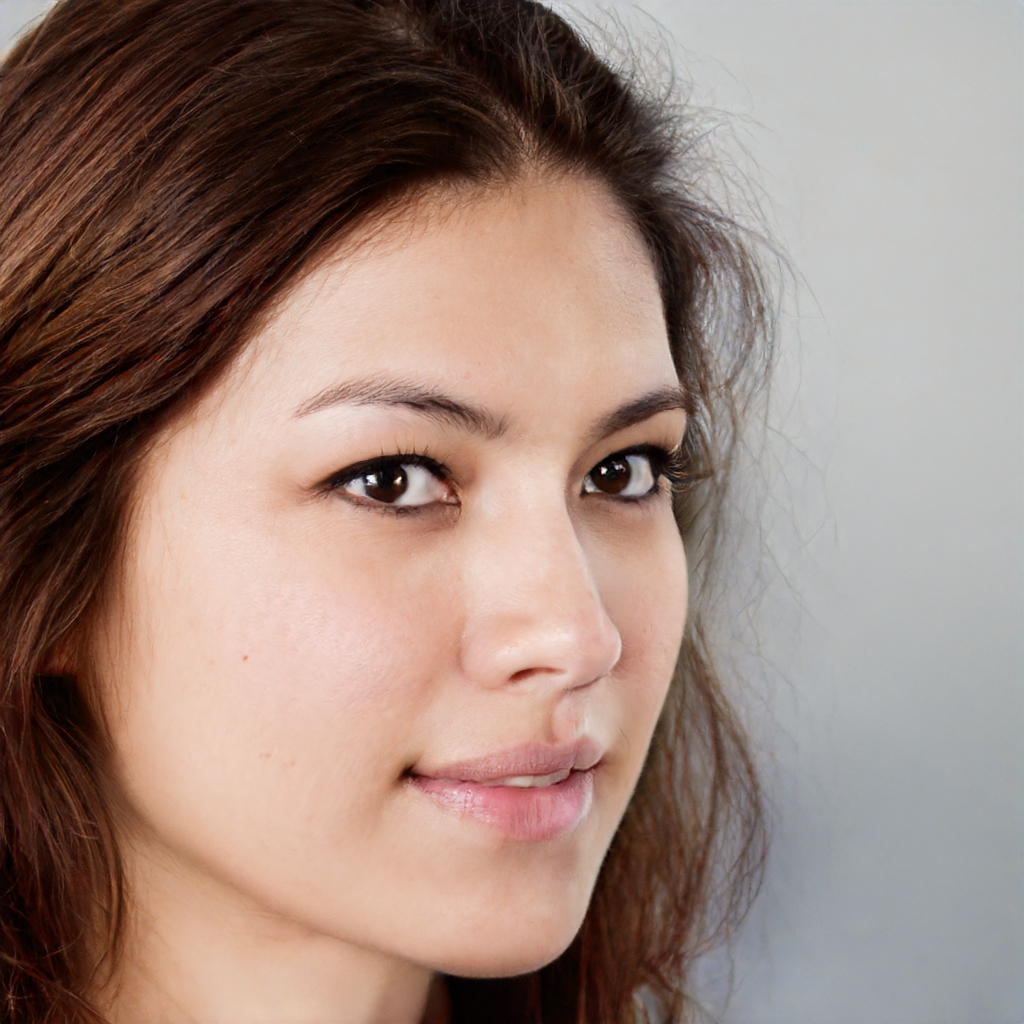
Gender: Female